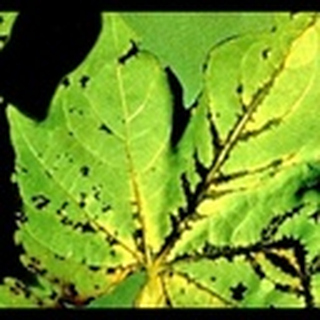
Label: cotton_bacterial_blight